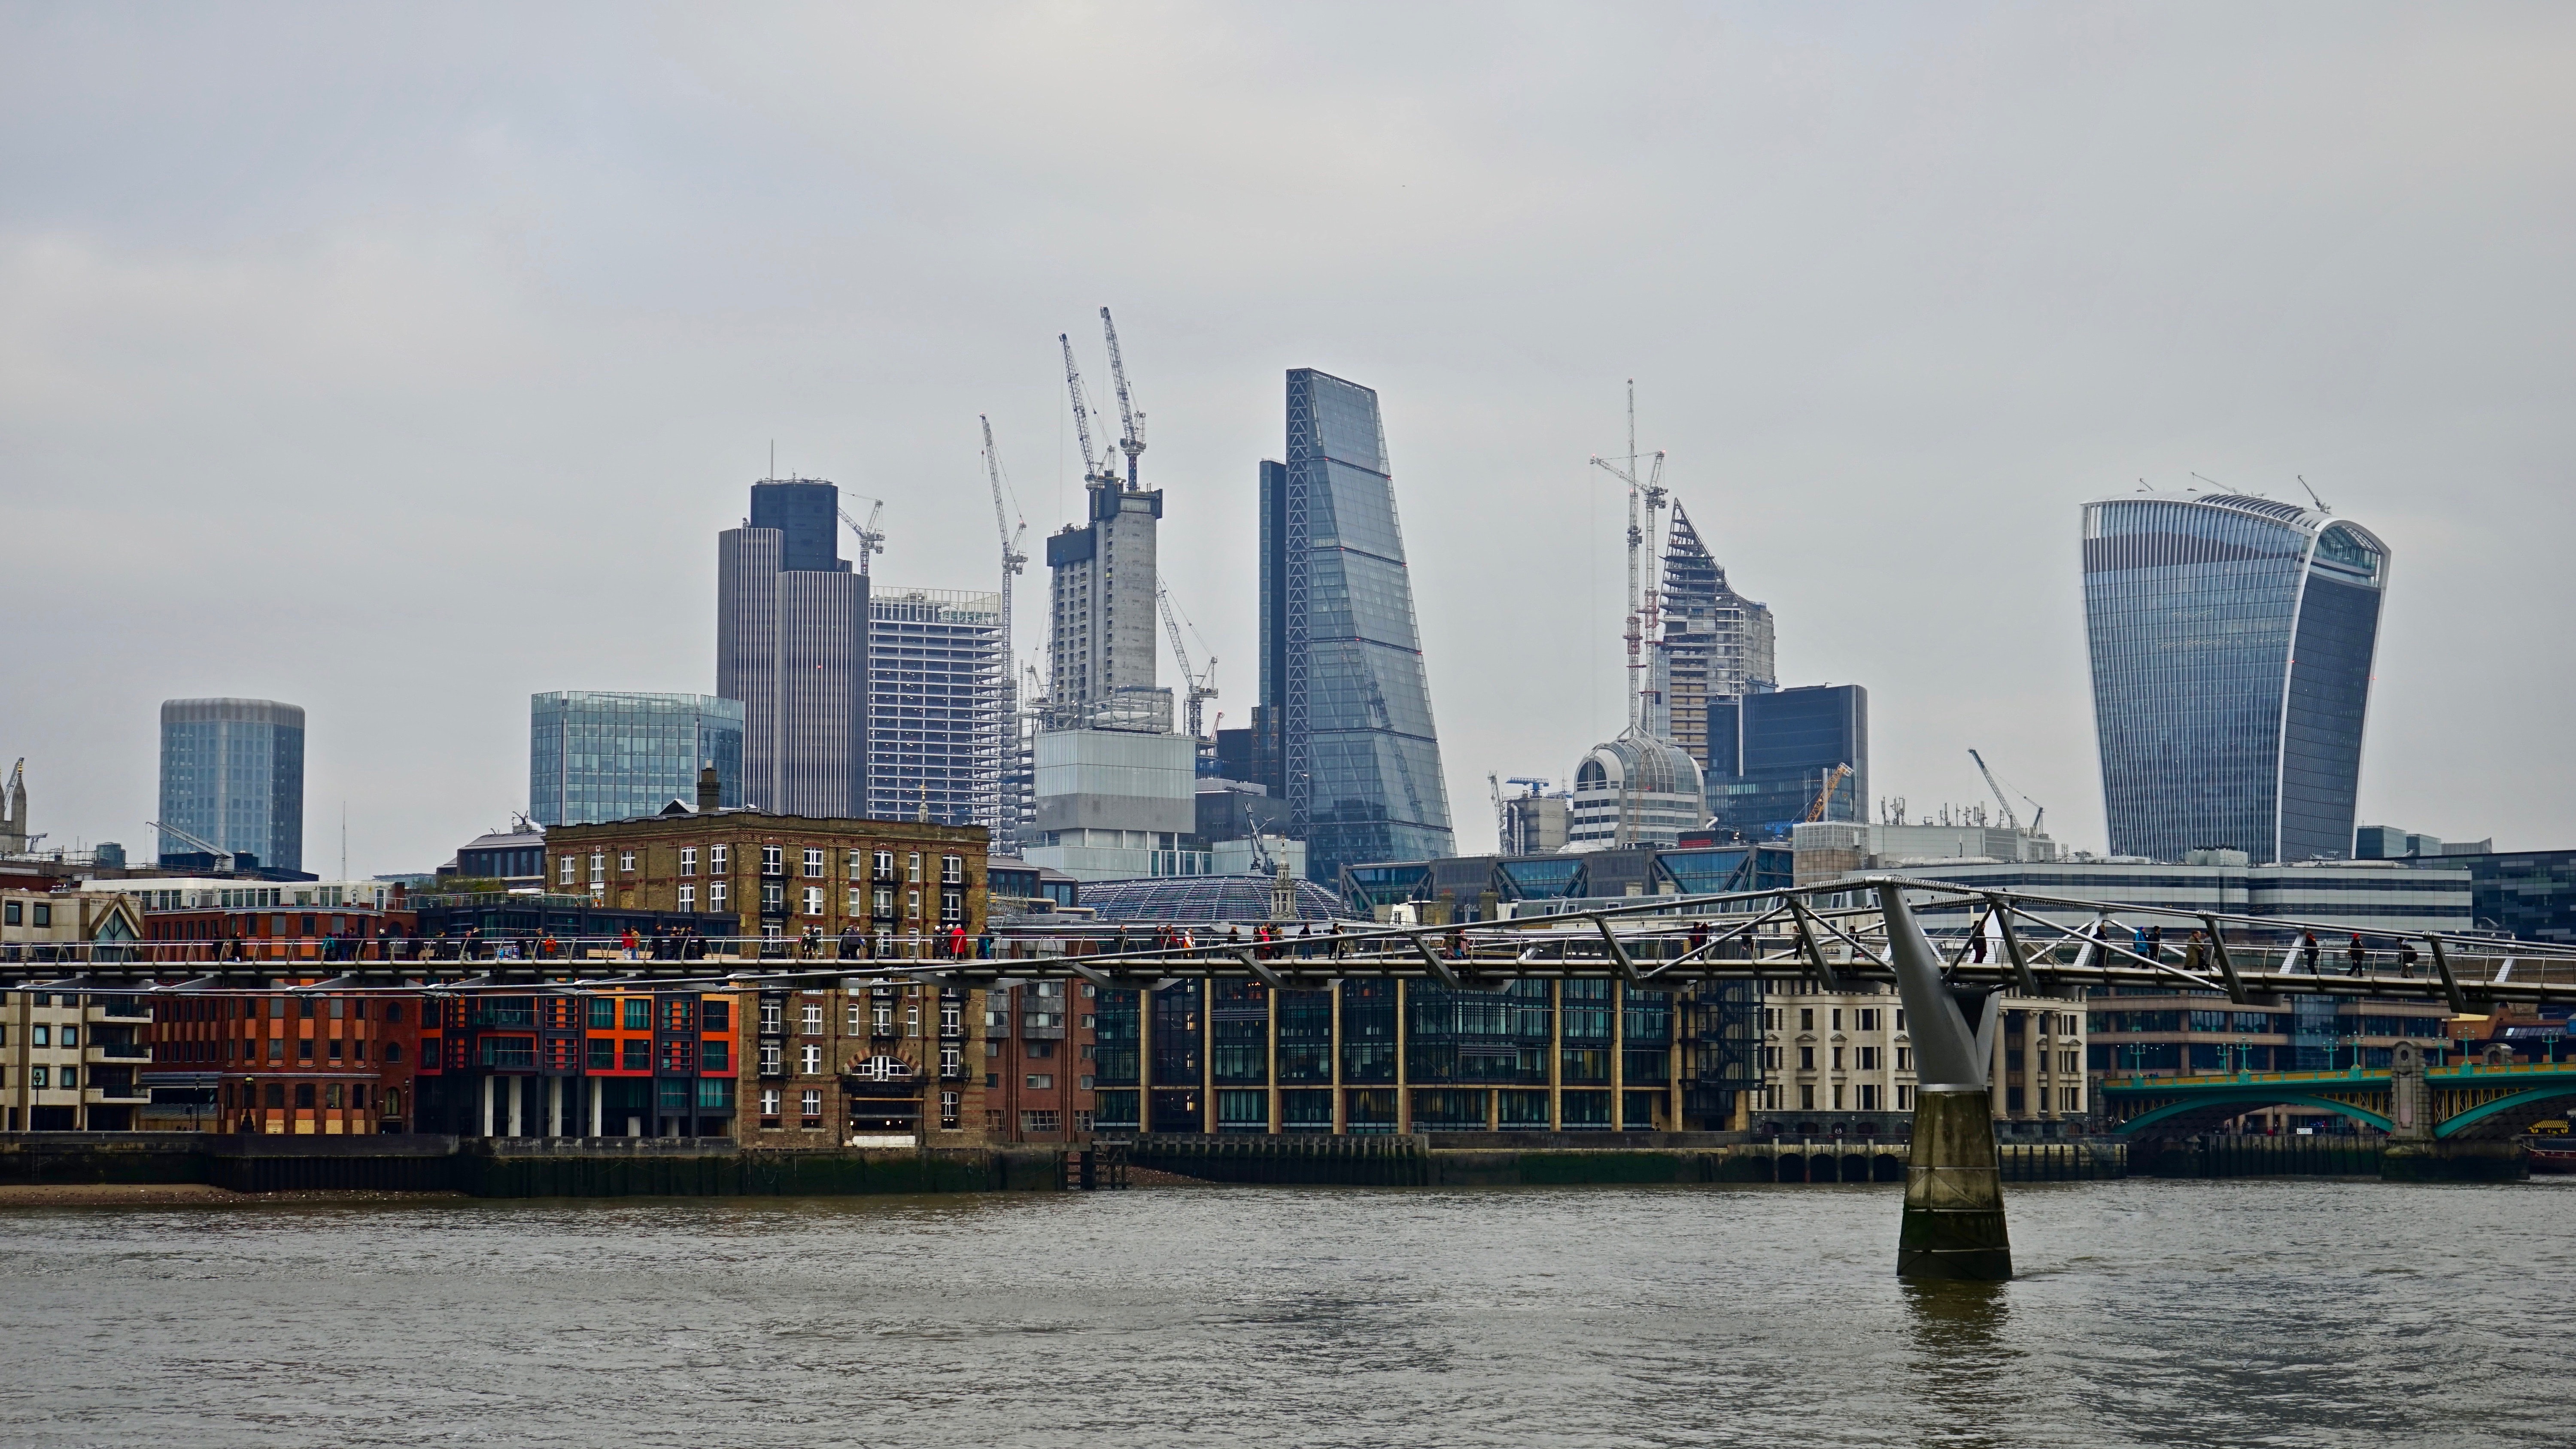
city, metropolitan area, skyline, urban area, skyscraper, cityscape, metropolis, human settlement, landmark, tower block, daytime, river, architecture, sky, water, downtown, building, waterway, bridge, tower, channel, vehicle, tourism